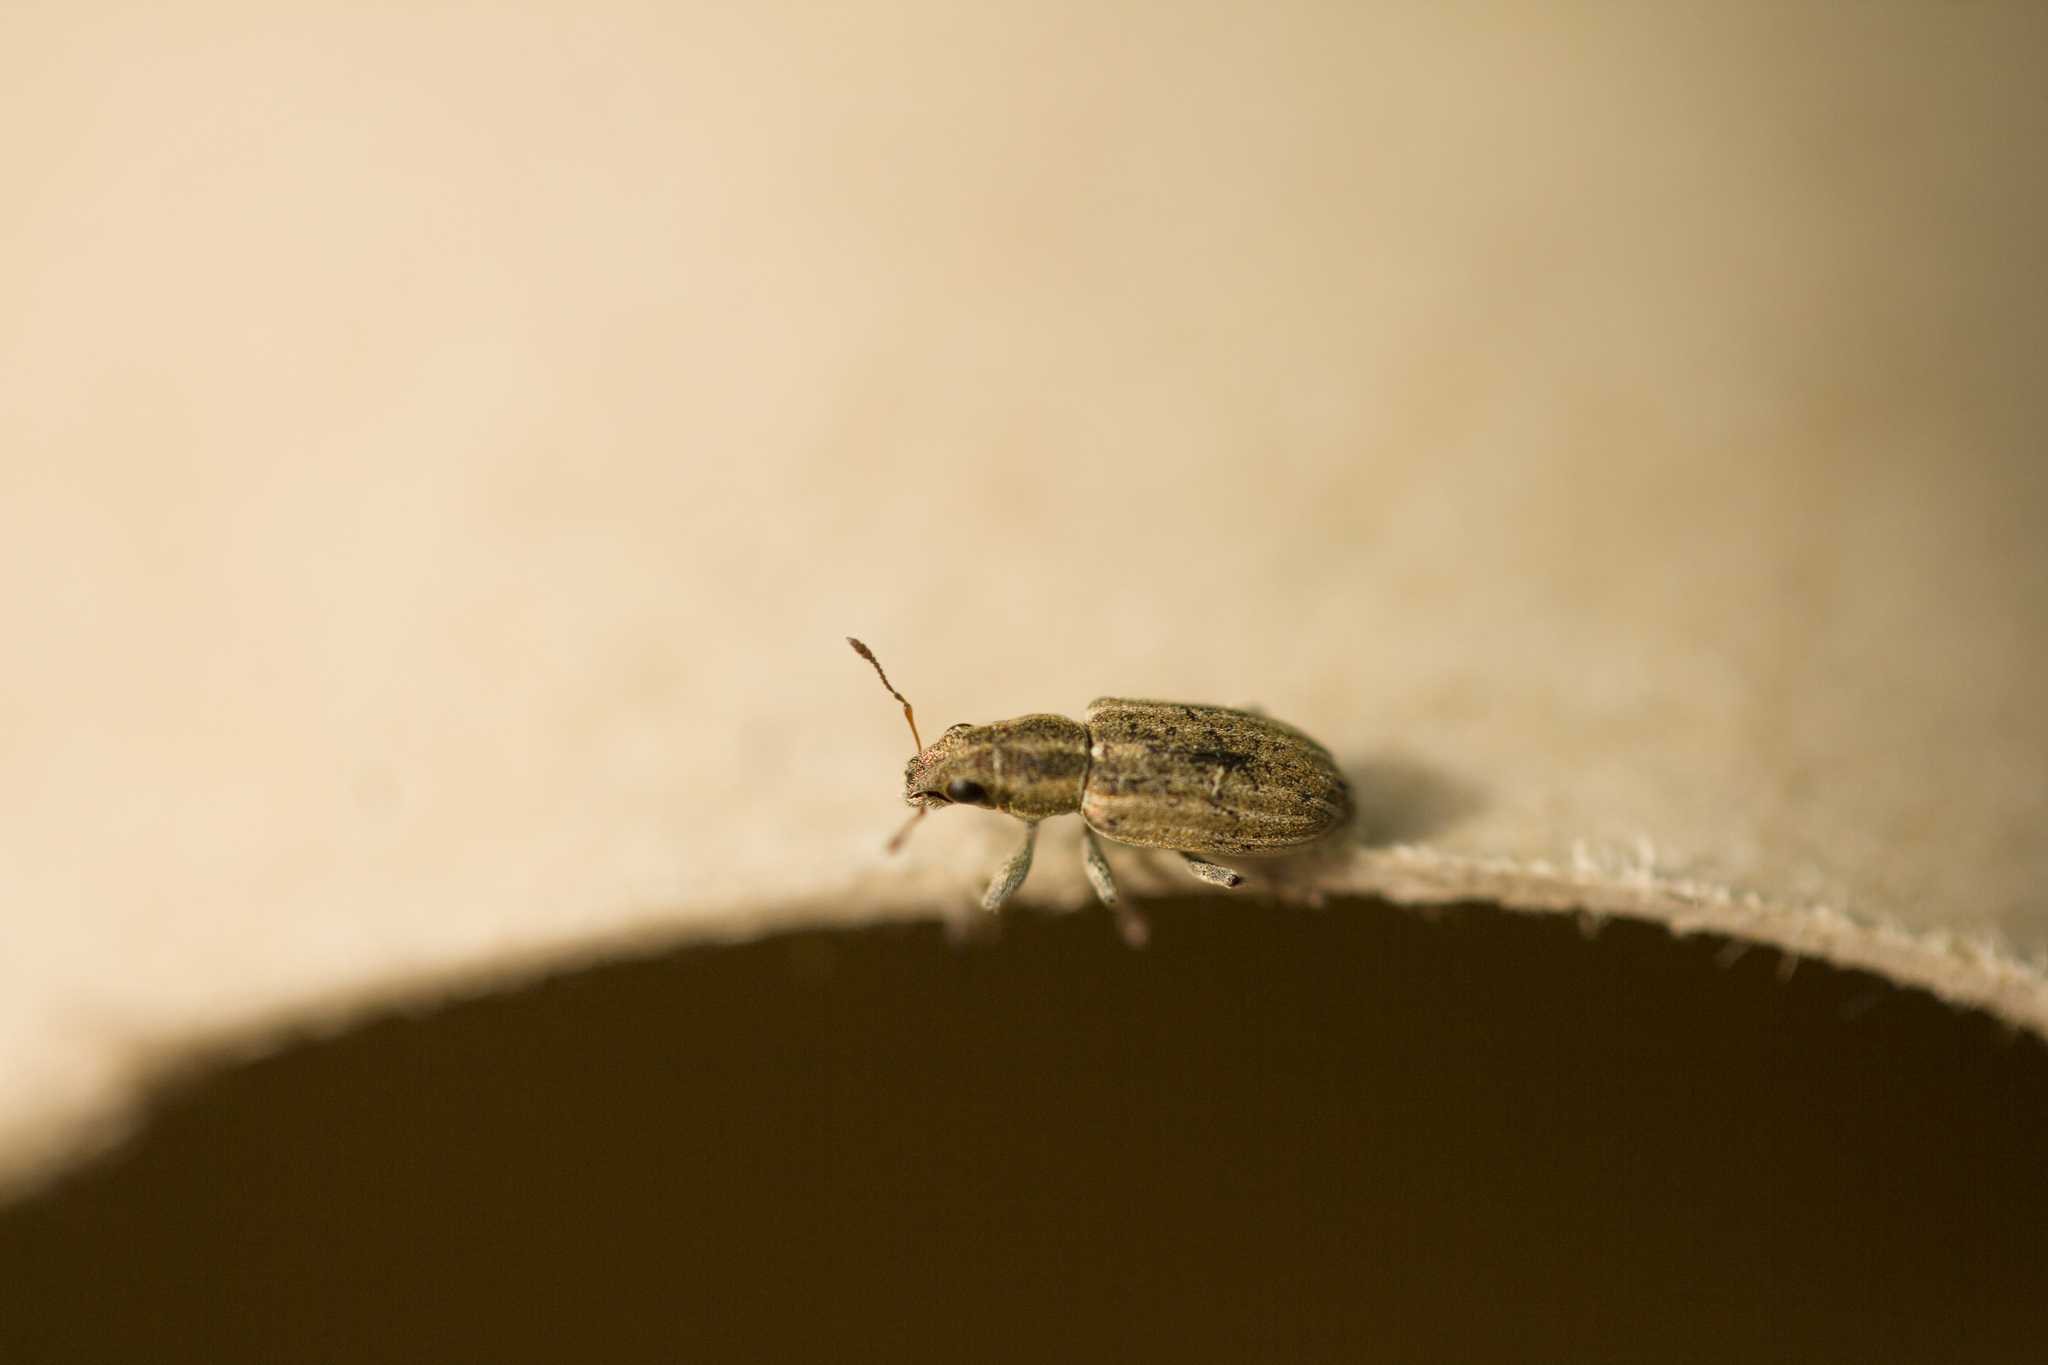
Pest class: pea_leaf_weevil